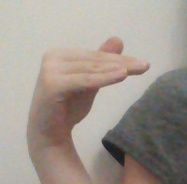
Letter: khaa